Daylesford, Victoria

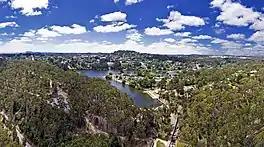
Aerial panorama of Lake Daylesford in summer, 2018.

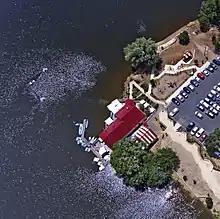
Aerial perspective of Daylesford Boathouse

With 65 mineral springs, the Daylesford-Hepburn Springs region accounts for more than 80 per cent of Australia's known mineral water springs. As a result, the region has a number of spa developments including Hepburn Bathhouse & Spa, Mineral Spa at Peppers Springs Retreat, and the Salus Spa at Lake House. The town is also known for hosting a number of annual events, including the ChillOut Festival held during the Victorian Labour Day long weekend in March each year, the largest LGBTQ festival in rural and regional Australia; the Harvest Week Festival; the Lavandula's Festivals; and the Hepburn Springs Swiss Italian Festival celebrating the town's Swiss-Italian heritage. The annual Daylesford Highland Gathering features pipes and drums, Highland heavy games, a street march, dancing and cultural food and drink, and highlights a variety of Scottish clans and local clubs.